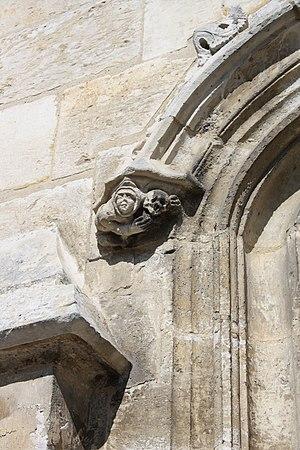
L’église Saint-Samson est une église catholique paroissiale située à La Roche-Guyon, dans le Val-d'Oise. Sa construction commence en 1404, quand le roi Charles VI accorde l'autorisation d'édifier une église paroissiale en dehors du périmètre du château. Or, les travaux sont bientôt interrompus par la guerre de Cent Ans, et ne reprennent que dans le second quart du siècle suivant. L'église est conçue à la base dans le style gothique flamboyant, mais comme souvent au XVIᵉ siècle dans la région, les finitions se font dans le style de la Renaissance. Son plan, assez simple, ne prévoit à l'origine qu'un vaisseau central de cinq travées se terminant par un chevet plat, accompagné de deux bas-côtés, dont la dernière travée se termine par un mur oblique. Le clocher s'élève au-dessus de la première travée du nord. Le bas-côté nord est remanié au XVIIIᵉ siècle, et une série de quatre chapelles latérales est alors ajoutée du côté nord. L'église Saint-Samson a été inscrite aux monuments historiques par arrêté du 4 juin 1926.